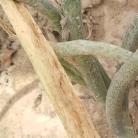
Crop: Onion
Condition: virosis-d